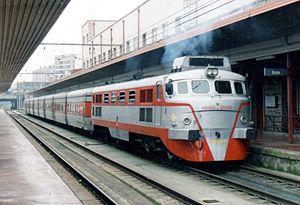
Si le succès des Talgo II ne se dément pas au début des années 1960, les défauts du premier système apparaissent vite. La mise au point des nouvelles rames Talgo III, réversibles et sécables, va donner naissance à un nouveau train ultra-moderne à une époque où la troisième classe et la traction vapeur sont encore bien présentes. Un nouveau type de locomotive est nécessaire pour ces rames. La formule de la composition indéformable rame+locomotive a montré ses limites. Les nouvelles machines seront donc indépendantes. Le 28 mai 1962, le conseil d'administration de la Renfe passe commande des locomotives nécessaires : la série 2000 T voit le jour.